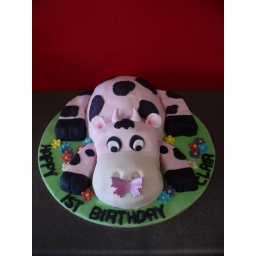
3D Cow cake in pink